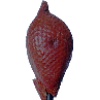
Label: Salak 1